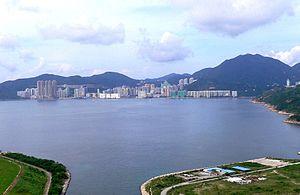
Tseung Kwan O est une baie du district de Sai Kung, dans les Nouveaux Territoires, à Hong Kong. À la pointe Nord de la baie se trouve le village de Tseung Kwan O.